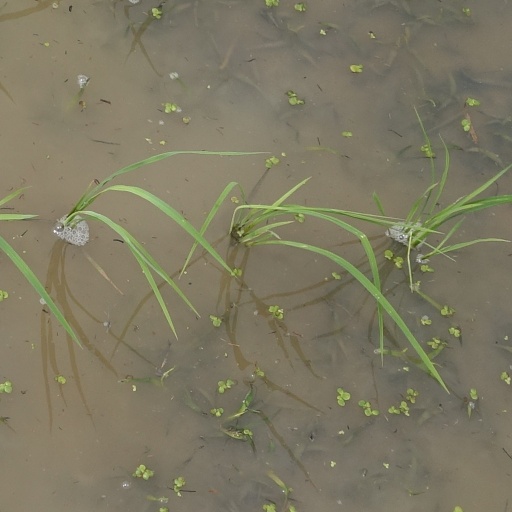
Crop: rice